Professor Layton and the Curious Village

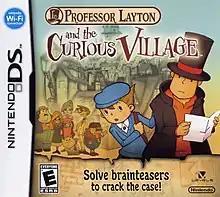
North American box art

Professor Layton and the Curious Village is a puzzle adventure video game for the Nintendo DS system. It was developed and published by Level-5 in Japan and published by Nintendo worldwide. It was released in Japan in 2007 and worldwide the following year. It was re-released in Australia using the British English localisation and European artwork to replace the previously released North American localisation. "Curious Village" is the first game in the "Professor Layton" series, followed by "Professor Layton and the Diabolical Box". An enhanced mobile port of "Curious Village" featuring additional cutscenes, subtitled "HD for Mobile", was released in 2018.